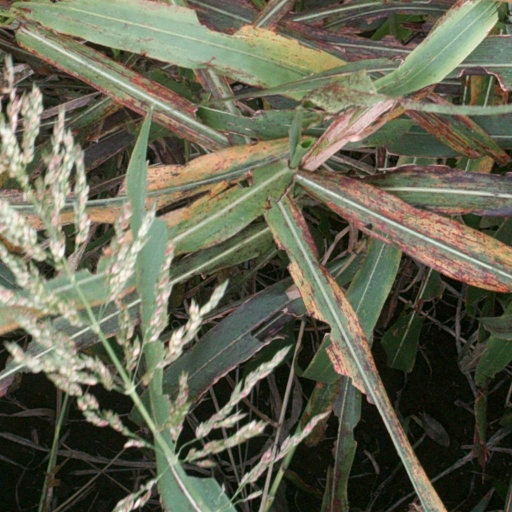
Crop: sorghum